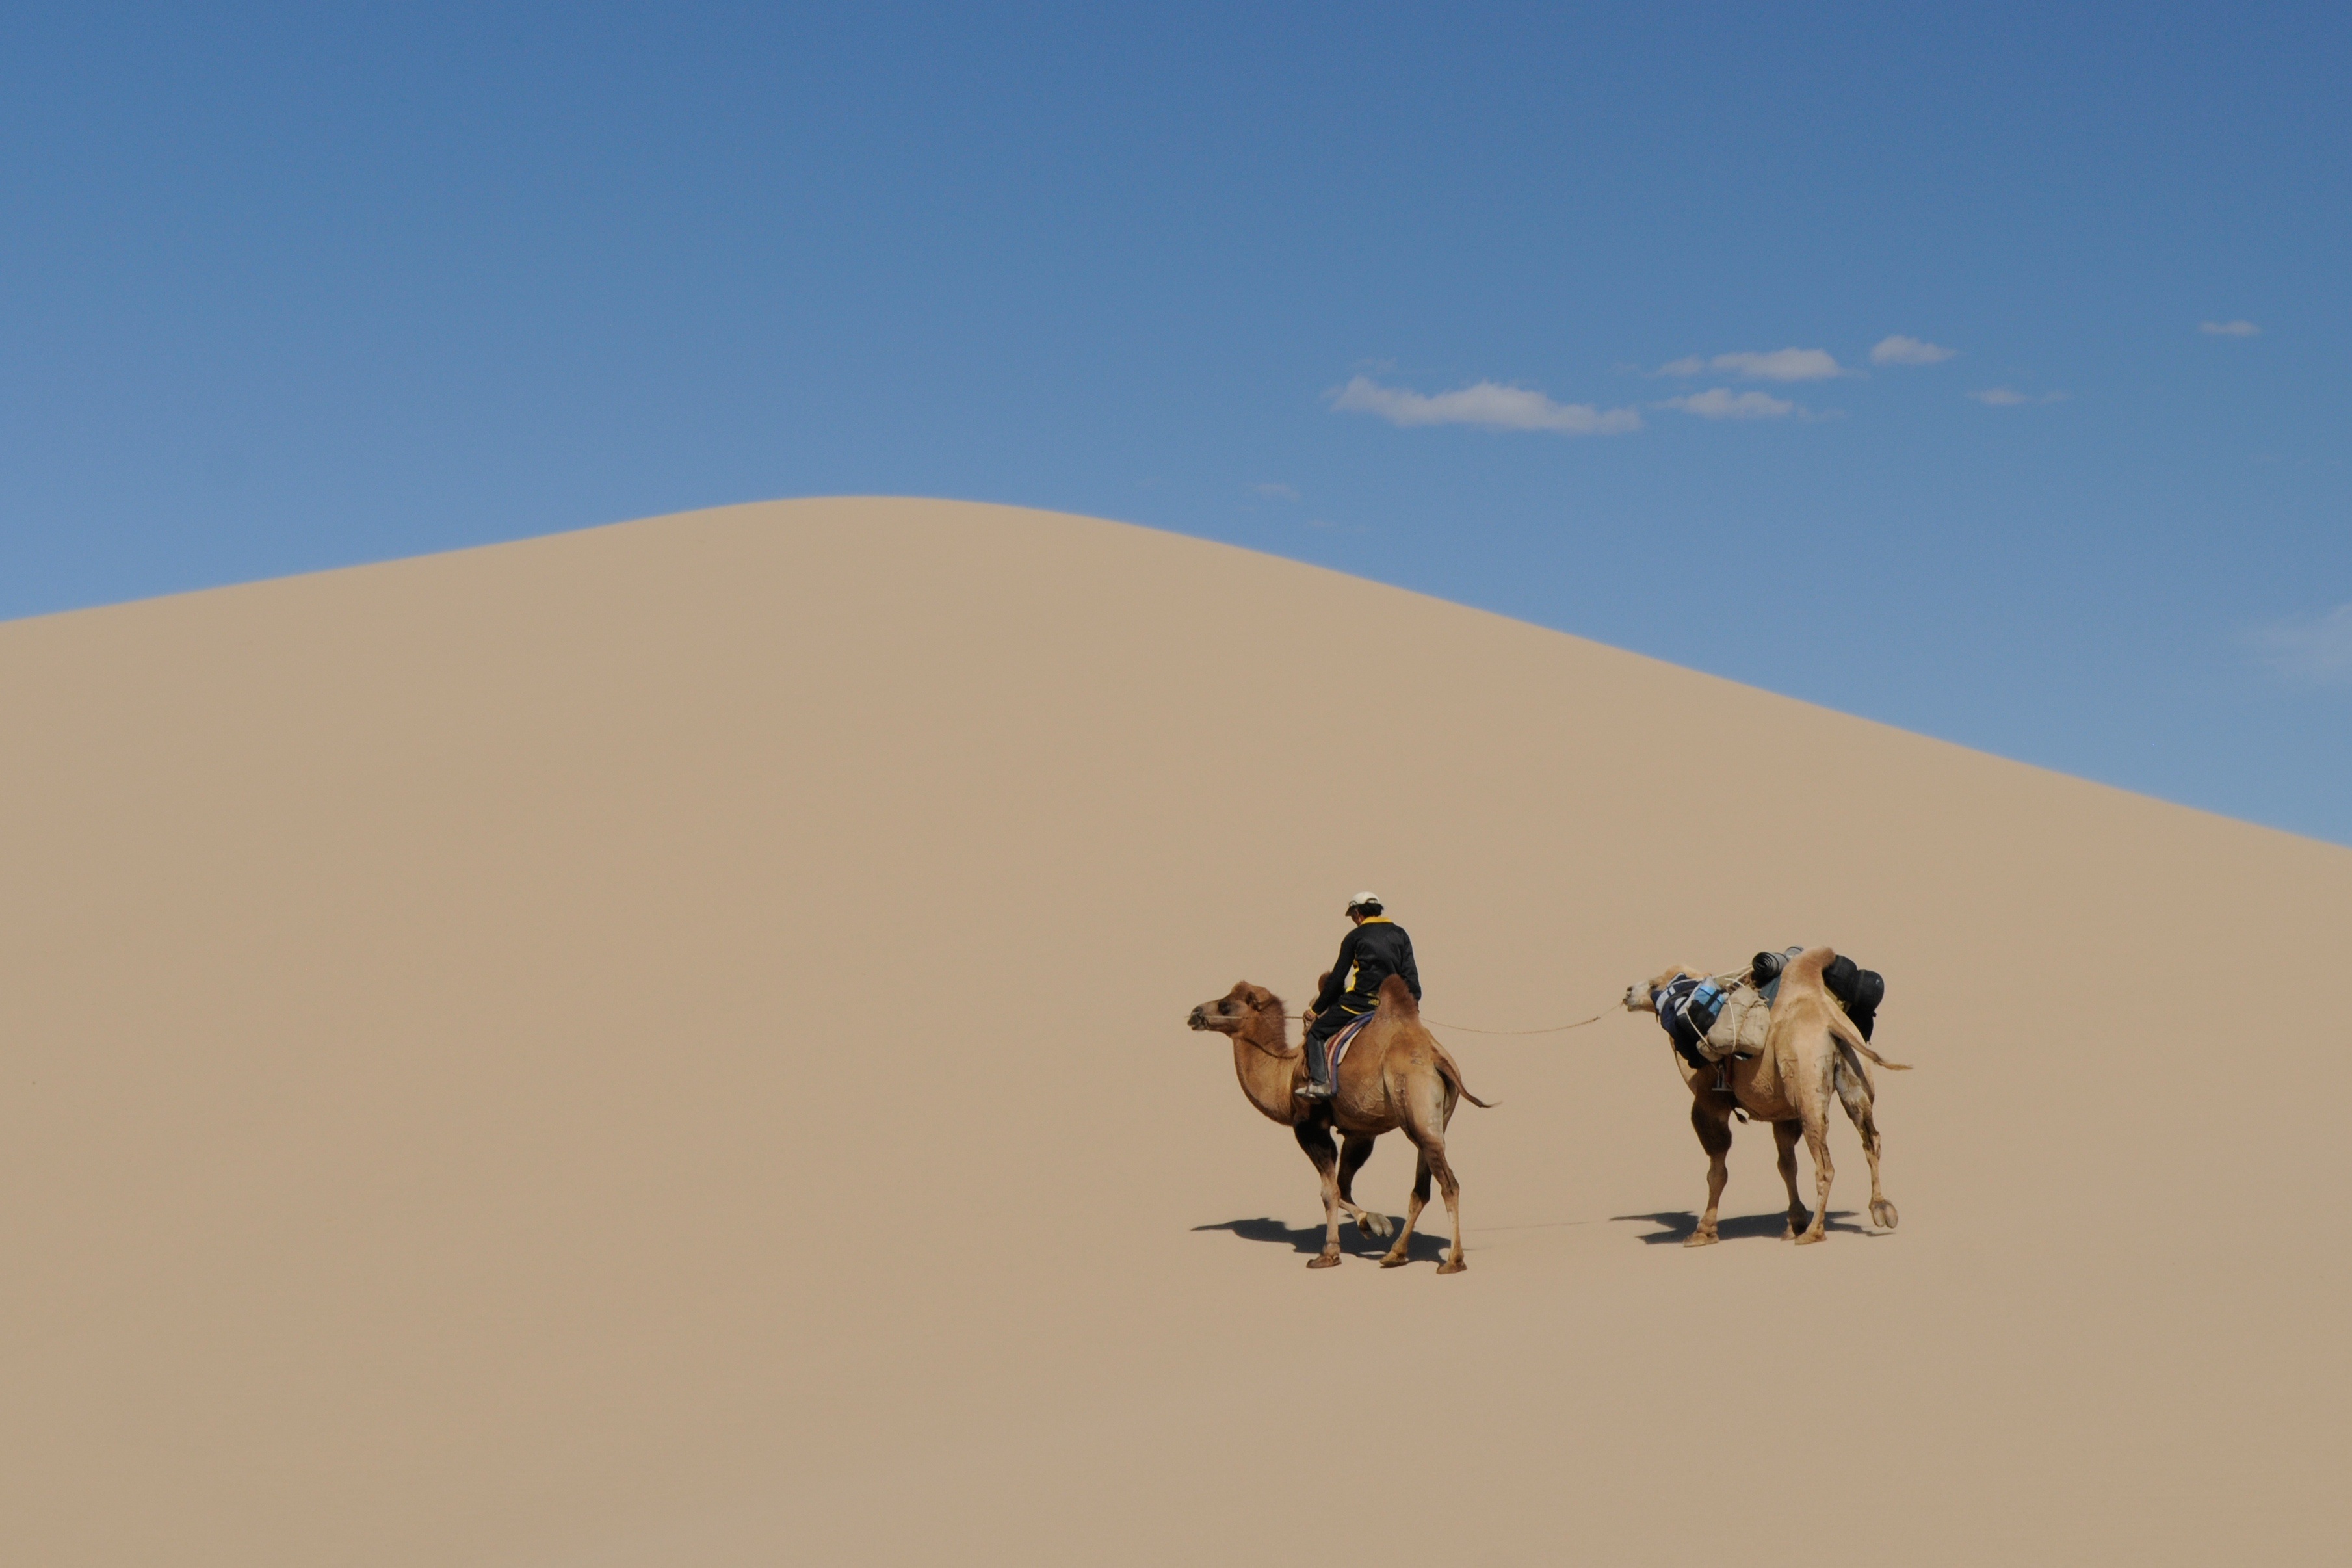
landscape, sand, desert, dune, sand dune, camel, desert landscape, grassland, habitat, ecosystem, mongolia, sahara, landform, erg, gobi, natural environment, geographical feature, aeolian landform, camel like mammal